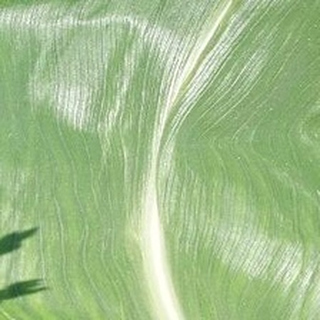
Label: healthy_corn